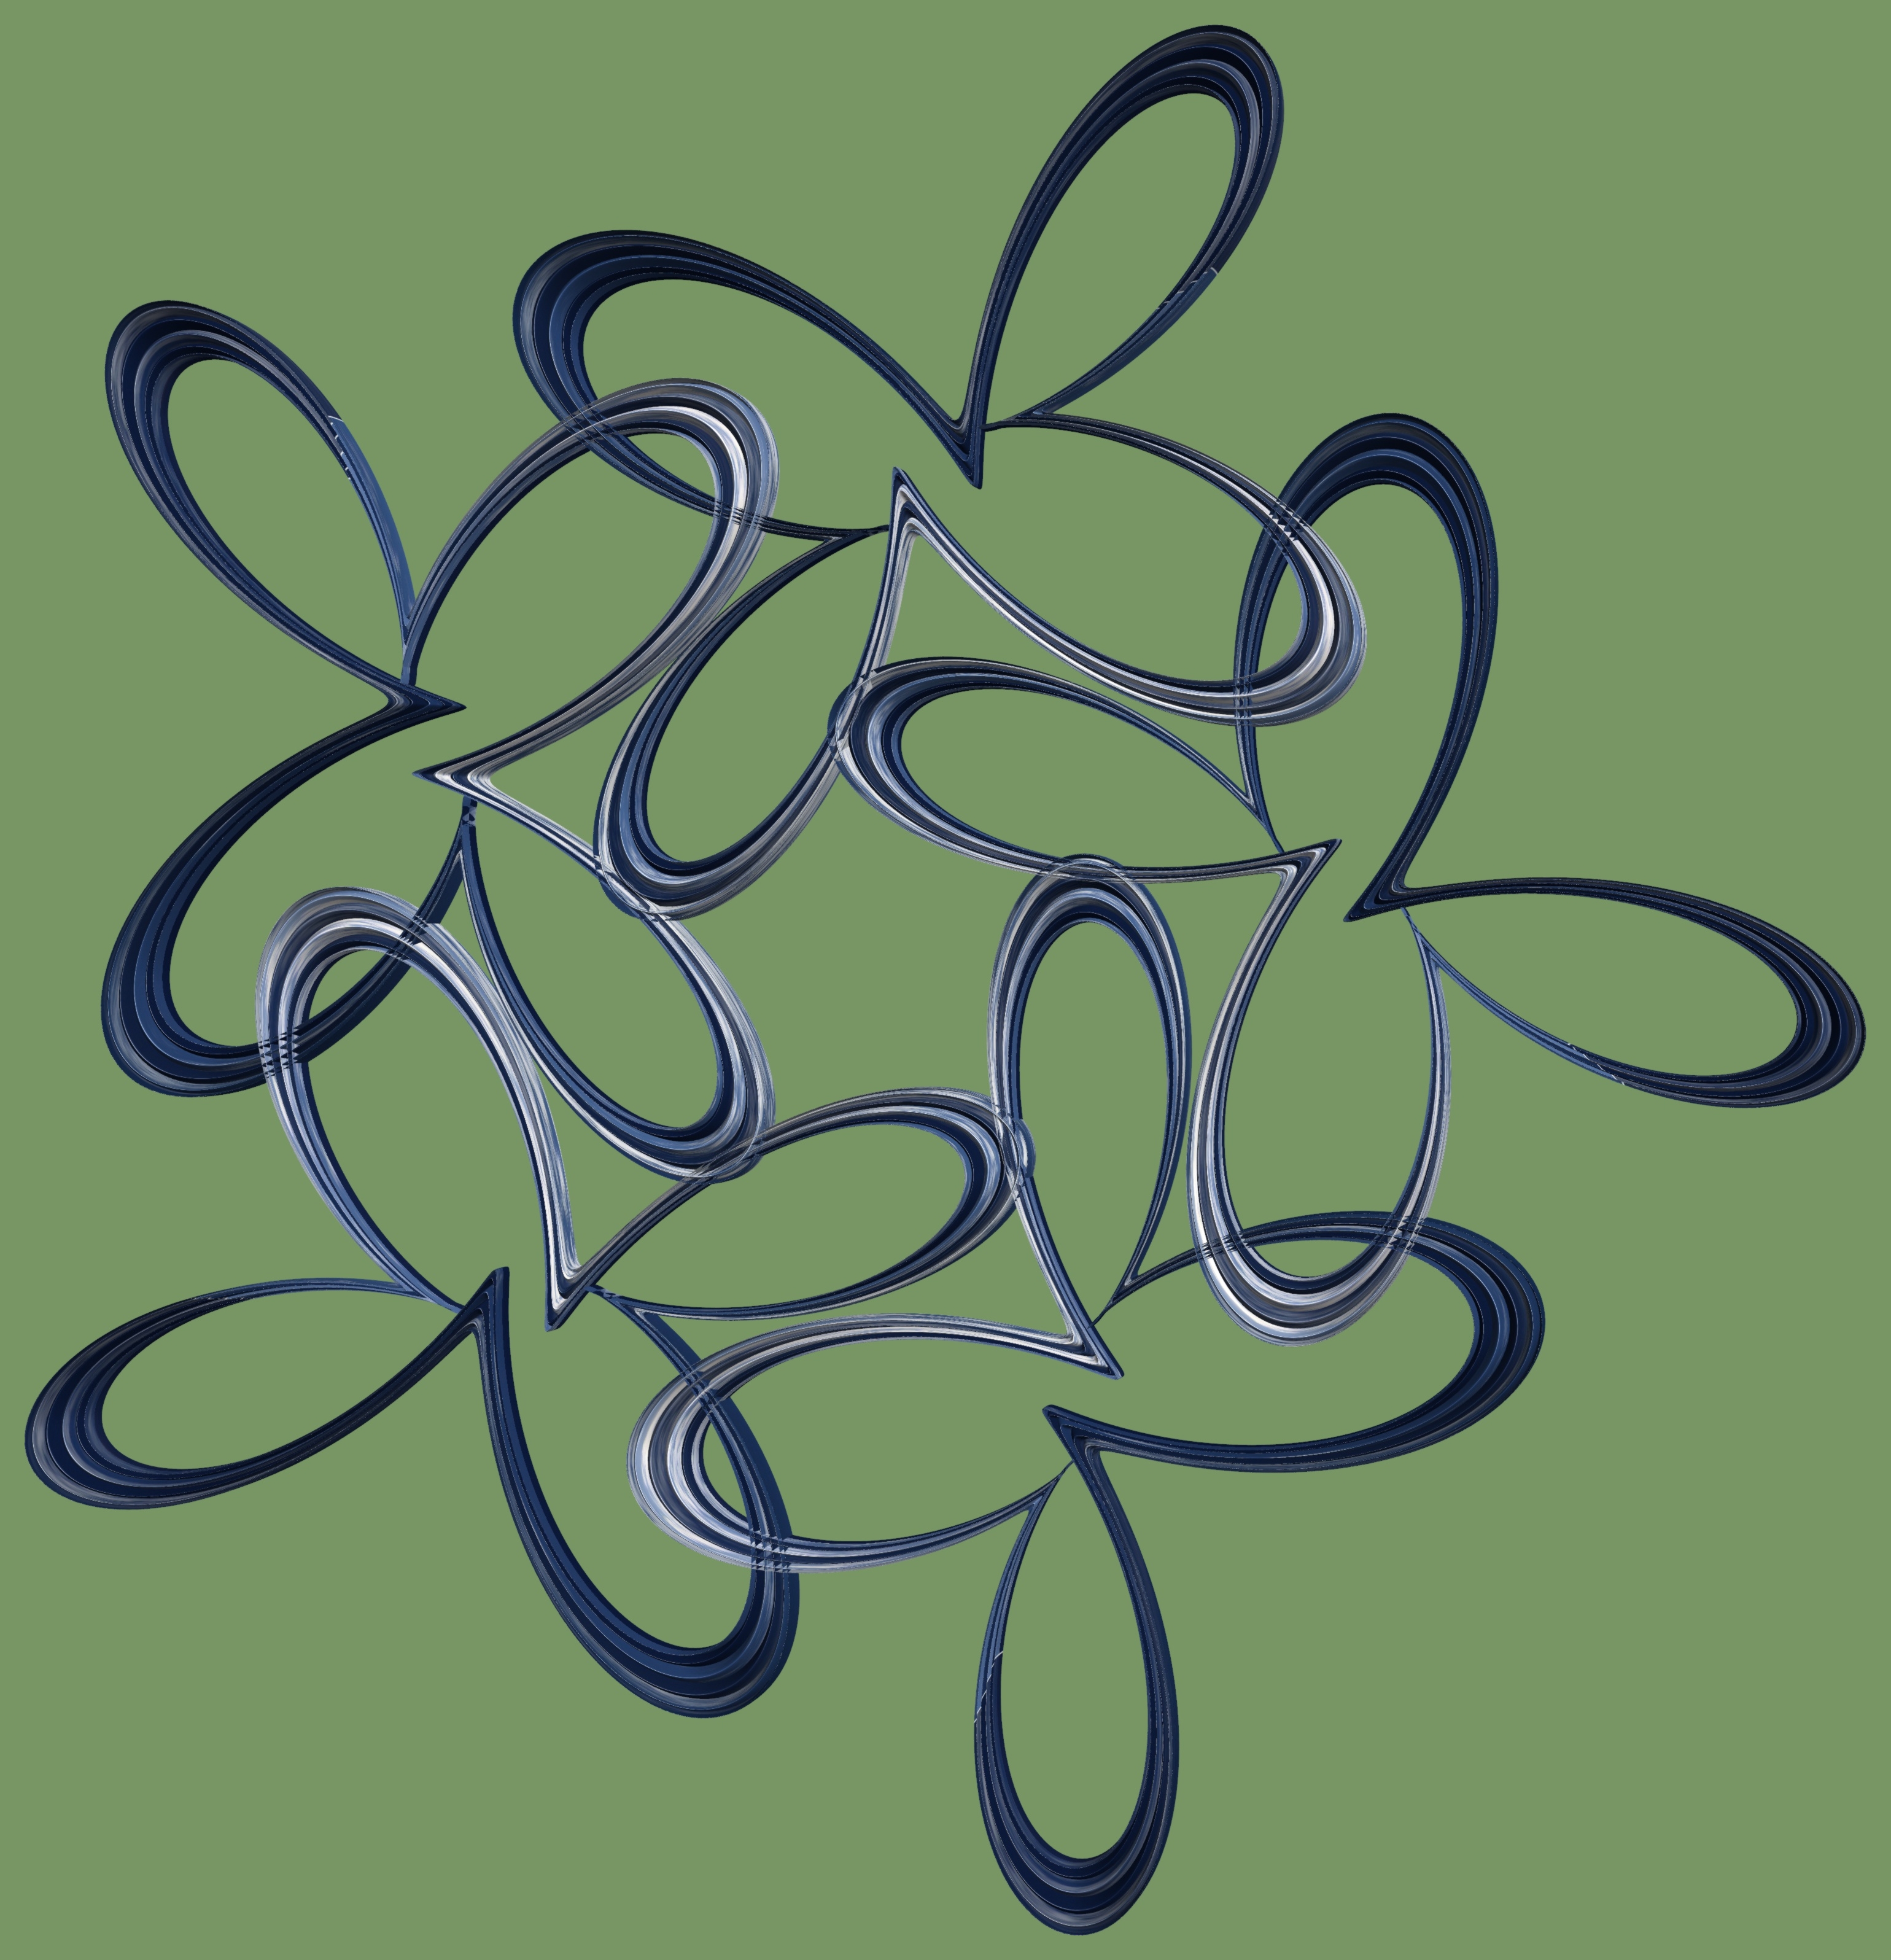
structure, texture, pattern, line, symbol, circle, font, art, drawing, illustration, design, logo, symmetry, 3d, graphic, torus, mathematica, cg, parametricplot3d, code, program, algorithm, mapping